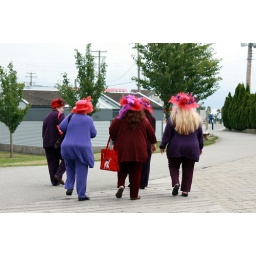
the ladies in the pink hat